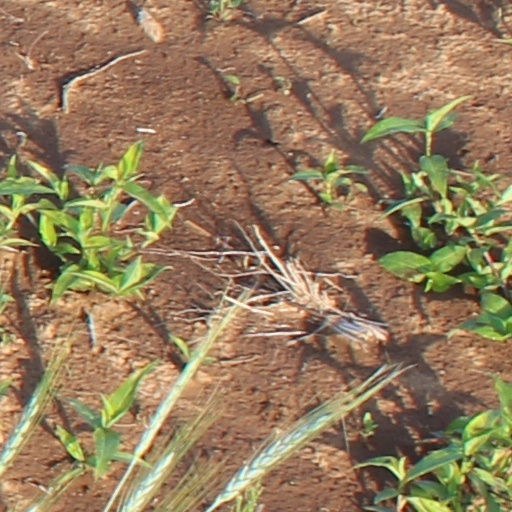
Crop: wheat